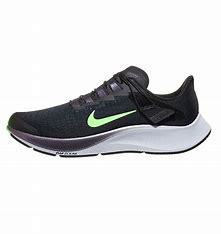
Brand: Nike
Model: Air Zoom Pegasus 37 Flyease